119th Brigade (United Kingdom)

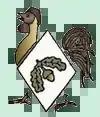
41st Division's insignia.

On 6 August 1914, less than 48 hours after Britain's declaration of war, Parliament sanctioned an increase of 500,000 men for the Regular British Army. The newly appointed Secretary of State for War, Earl Kitchener of Khartoum, issued his famous call to arms: 'Your King and Country Need You', urging the first 100,000 volunteers to come forward. This group of six divisions with supporting arms became known as Kitchener's First New Army, or 'K1'. The K2, K3 and K4 battalions, brigades and divisions followed soon afterwards. The flood of volunteers overwhelmed the ability of the army to absorb and organise them, and by the time the Fifth New Army (K5) was authorised on 10 December 1914, many of the units were being formed by groups of men from particular localities or backgrounds who wished to serve together. Starting from London and Liverpool, the phenomenon of 'Pals battalions' quickly spread across the country, as local recruiting committees offered complete units to the War Office (WO). Thus 119th Brigade of 40th Division, formed on 10 December 1914, consisted of: